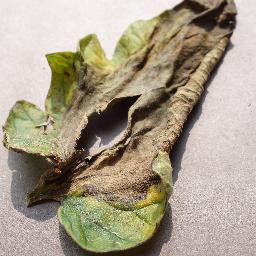
Label: Tomato___Late_blight